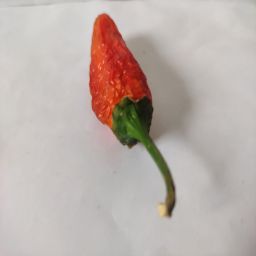
Crop: New Mexico Green Chile
Quality: Dried